Japanese horror

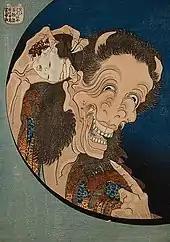
"The Laughing Demon" (1830) by Hokusai

Kabuki and Noh, forms of traditional Japanese theater, often depict horror tales of revenge and ghastly appearances. One difference between these two forms of theater is Noh is formal and targeted for upperclassmen while Kabuki is interactive and seen as "the theater of the people." The subject matter often portrayed in original Noh theater include vengeful spirits, demon plays, stories of death, and others. Many of the storylines of these traditional plays have inspired modern horror depictions, and these stories have been used as source material for Japanese horror films. In fact, Kabuki was a major subject of early Japanese films, and Kabuki gradually was woven into the framework of the modern horror films seen today.